Belt of Venus

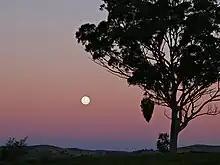
A full Moon rising through the Belt of Venus. (Note that the Moon is near the centre of the field of view, which means that the Sun must have set below the horizon behind the camera.)

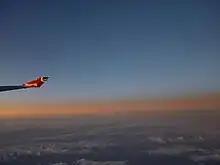
The Belt of Venus as seen from an airliner at an altitude of

The Belt of Venusalso called Venus's Girdle, the antitwilight arch, or antitwilightis an atmospheric phenomenon visible shortly before sunrise or after sunset, during civil twilight. It is a pinkish glow that surrounds the observer, extending roughly 10–20° above the horizon. It appears opposite to the afterglow, which it also reflects.